Photochemistry

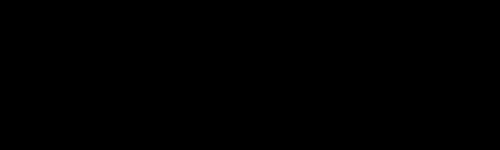
Norrish type II reaction

Alkenes undergo many important reactions that proceed via a photon-induced π to π* transition. The first electronic excited state of an alkene lacks the π-bond, so that rotation about the C–C bond is rapid and the molecule engages in reactions not observed thermally. These reactions include cis-trans isomerization and cycloaddition to other (ground state) alkene to give cyclobutane derivatives. The cis-trans isomerization of a (poly)alkene is involved in retinal, a component of the machinery of vision. The dimerization of alkenes is relevant to the photodamage of DNA, where thymine dimers are observed upon illuminating DNA with UV radiation. Such dimers interfere with transcription. The beneficial effects of sunlight are associated with the photochemically-induced retro-cyclization (decyclization) reaction of ergosterol to give vitamin D. In the DeMayo reaction, an alkene reacts with a 1,3-diketone reacts via its enol to yield a 1,5-diketone. Still another common photochemical reaction is Howard Zimmerman's di-π-methane rearrangement.